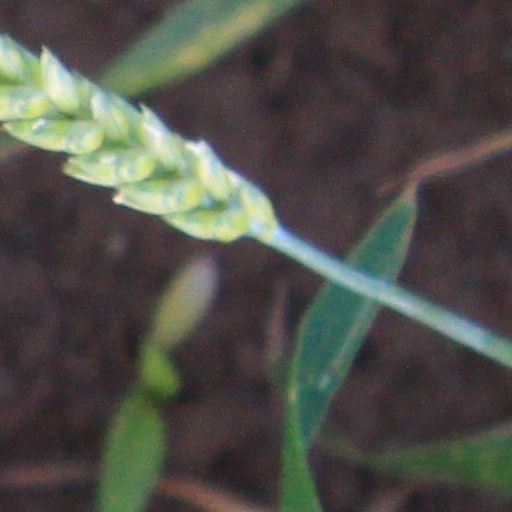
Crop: wheat